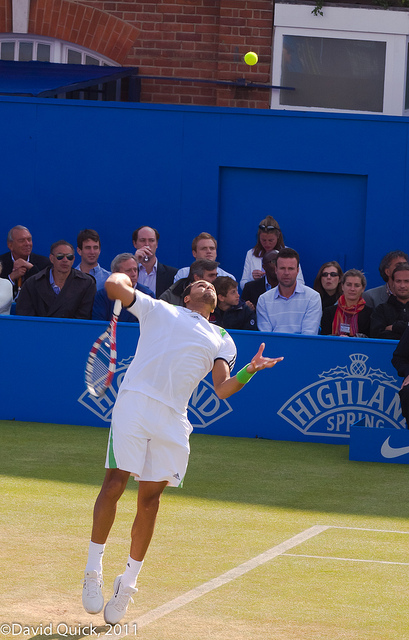
một nam vận động viên tennis đang đưa vợt ra sau để đánh bóng